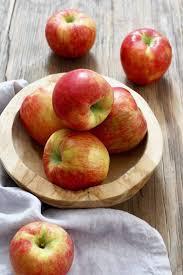
Label: apples